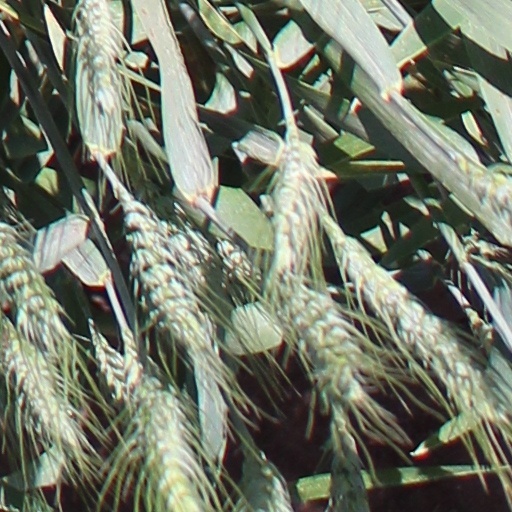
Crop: wheat